Geography of Lithuania

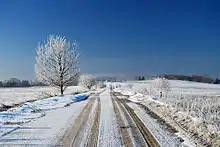

Lithuania has a humid continental climate ("Dfb" in the Köppen climate classification). Average temperatures on the coast are in January and in July. In Vilnius the average temperatures are in January and in July. Simply speaking, is frequent on summer days and at night. Temperatures occasionally reach in summer. Winters when easterly flows from Siberia predominate, like 1941–42, 1955–56 and 1984–85, are very cold, whereas winters dominated by westerly maritime airflows like 1924–25, 1960–61 and 1988–89 are mild with temperatures above freezing a normal occurrence. occurs almost every winter. Winter extremes are at the coast and in the east of Lithuania. The average annual precipitation is on the coast, in Samogitia highlands, and in the eastern part of the country. Snow occurs every year, it can be snowing from October to April. In some years sleet can fall in September or May. The growing season lasts 202 days in the western part of the country and 169 days in the eastern part. Severe storms are rare in the eastern part of Lithuania and common nearer the coast.